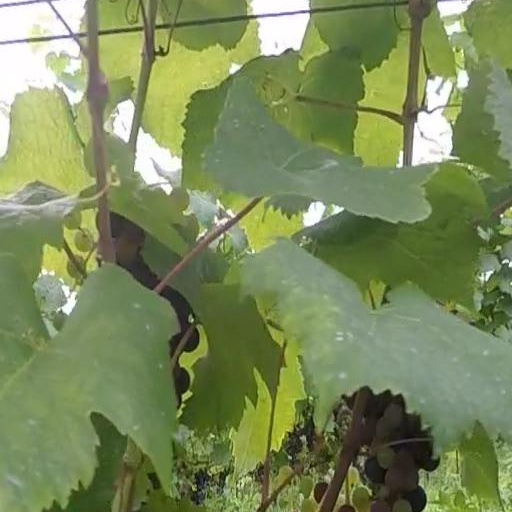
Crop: grape